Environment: real
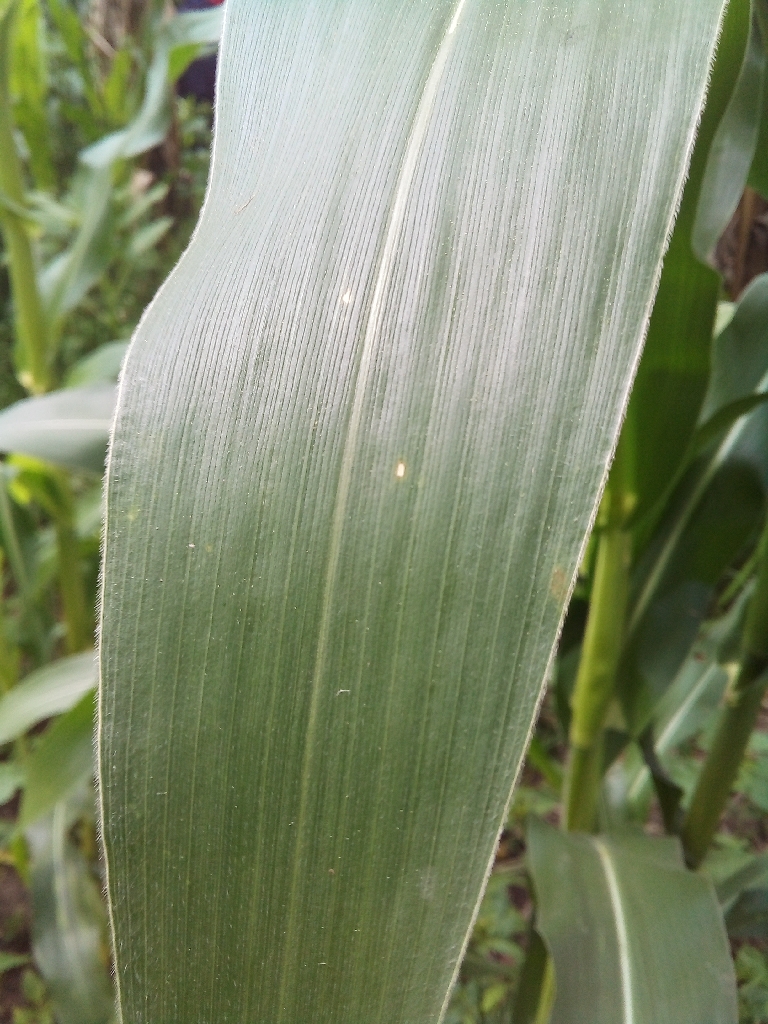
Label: healthy